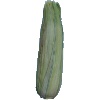
Label: corn_husk